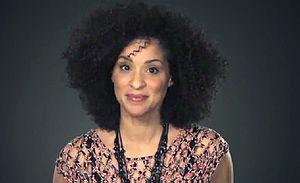
Karyn Parsons est une actrice et productrice américaine née le 8 octobre 1966 à Los Angeles.